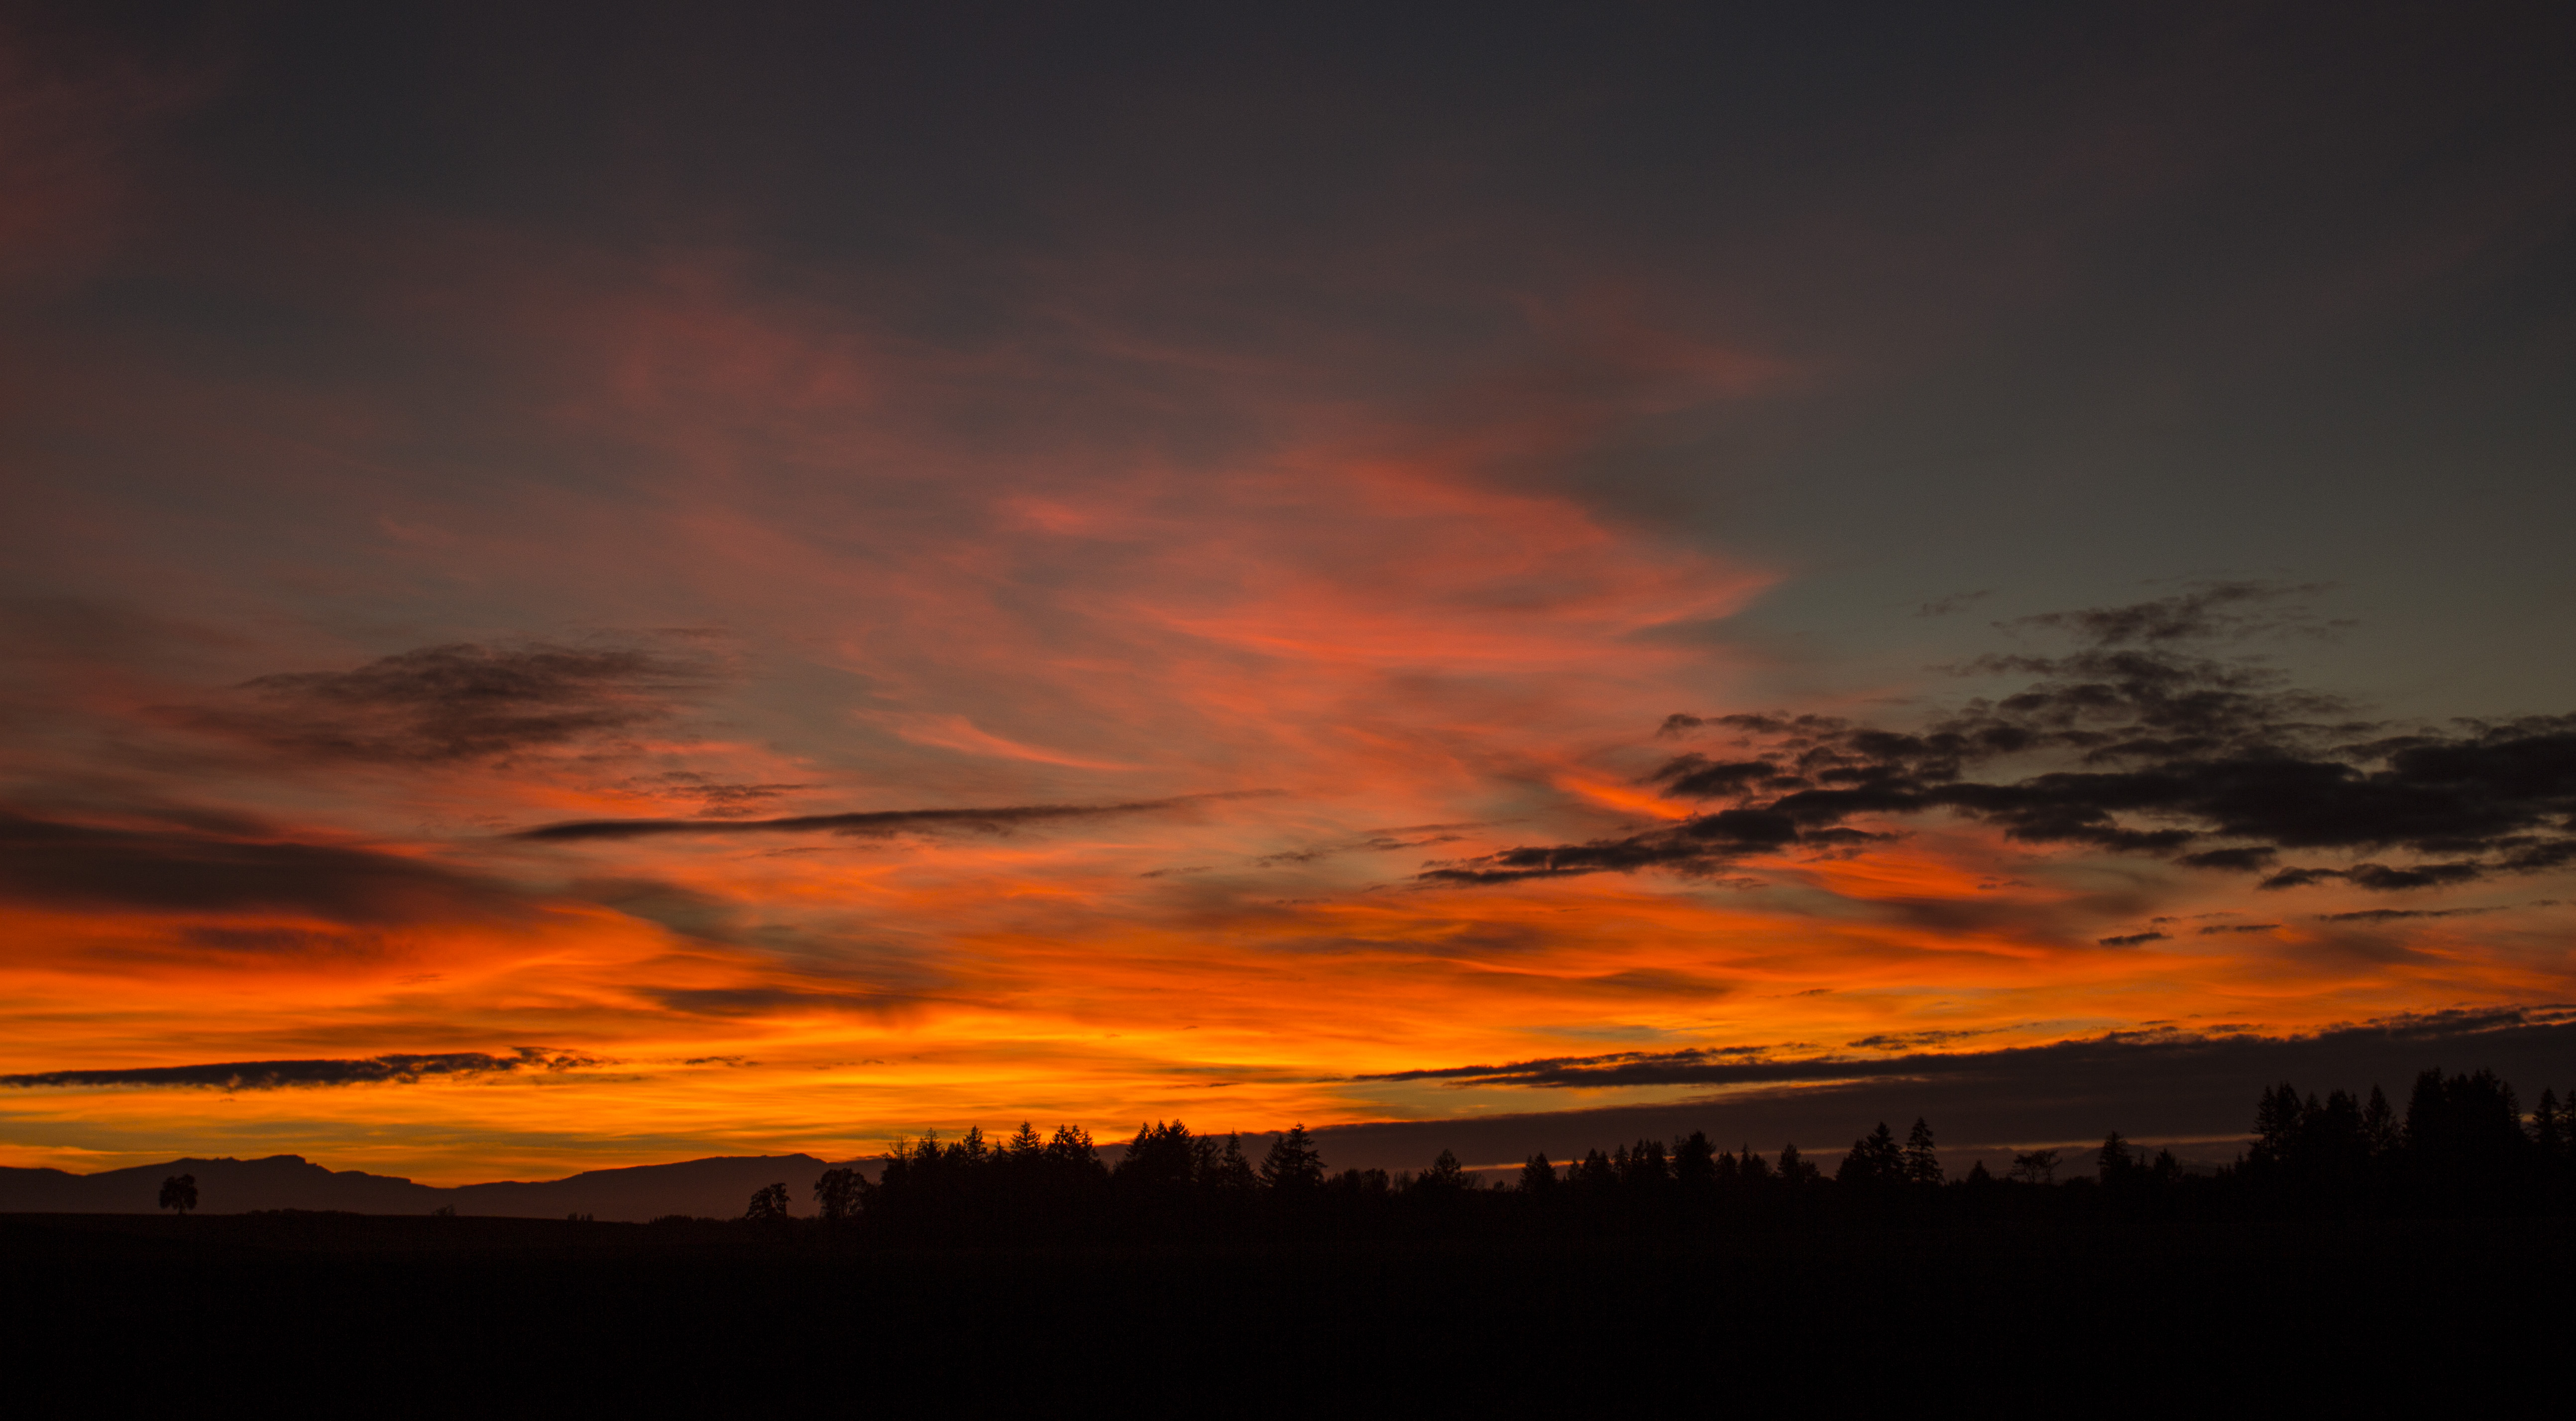
cloud, sky, atmosphere, natural landscape, orange, dusk, afterglow, sunlight, amber, atmospheric phenomenon, red sky at morning, cumulus, sunrise, landscape, horizon, sunset, calm, heat, event, meteorological phenomenon, sun, evening, dawn, darkness, tree, celestial event, night, grassland, plant, silhouette